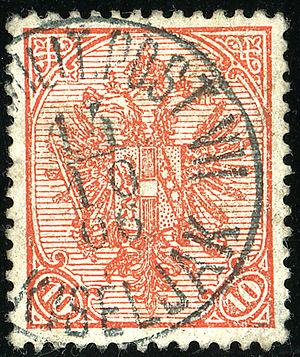
Kiseljak est une ville et une municipalité de Bosnie-Herzégovine située dans le canton de Bosnie centrale et dans la Fédération de Bosnie-et-Herzégovine. Selon les premiers résultats du recensement bosnien de 2013, la ville intra muros compte 3 773 habitants et la municipalité 21 919.